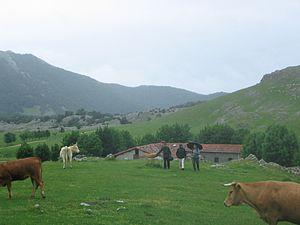
L'Aizkorri est une montagne de 1 528 mètres d'altitude appartenant au massif d'Aizkorri dans les Montagnes basques. Elle est située au Guipuscoa, dans le Pays basque.